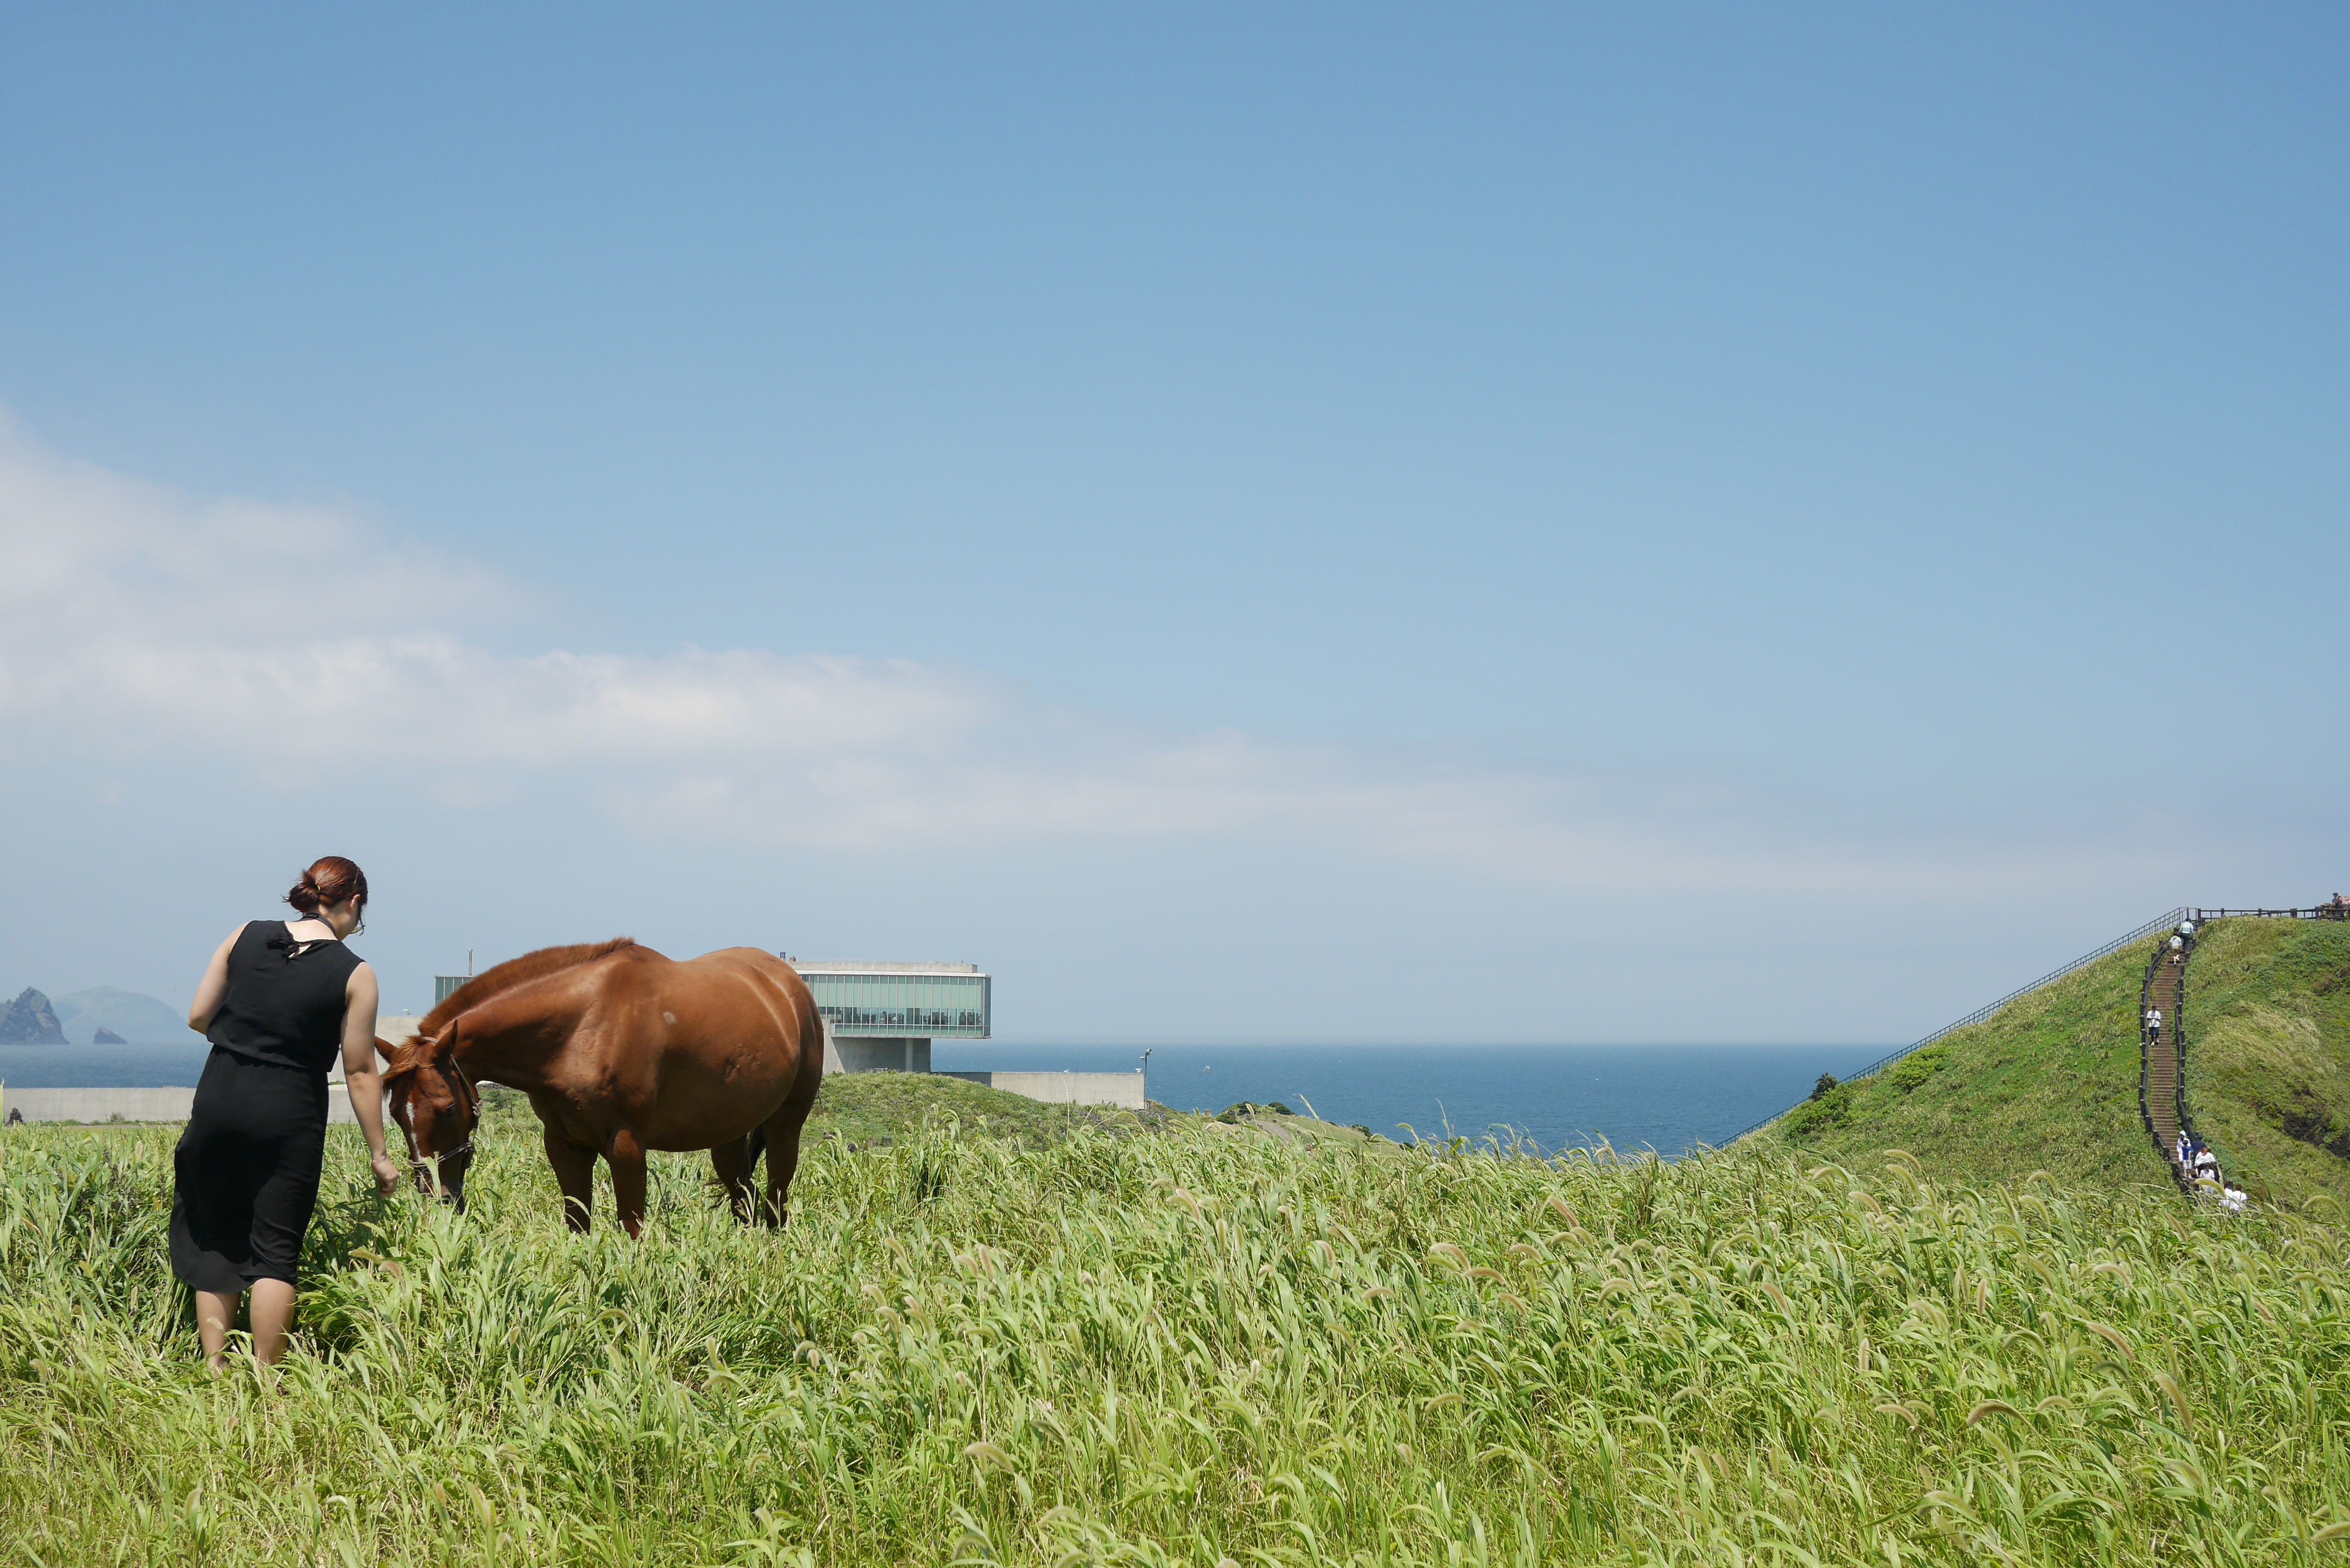
beach, landscape, sea, nature, grass, rock, field, meadow, prairie, hill, stone, summer, travel, pasture, grazing, ranch, horse, island, modern, waves, grassland, geological, habitat, ecosystem, steppe, rural area, blue sea, republic of korea, jeju, jeju island, jeju island sea, jeju sea, jeju island beach, jeju island sea photo, natural environment, horse like mammal